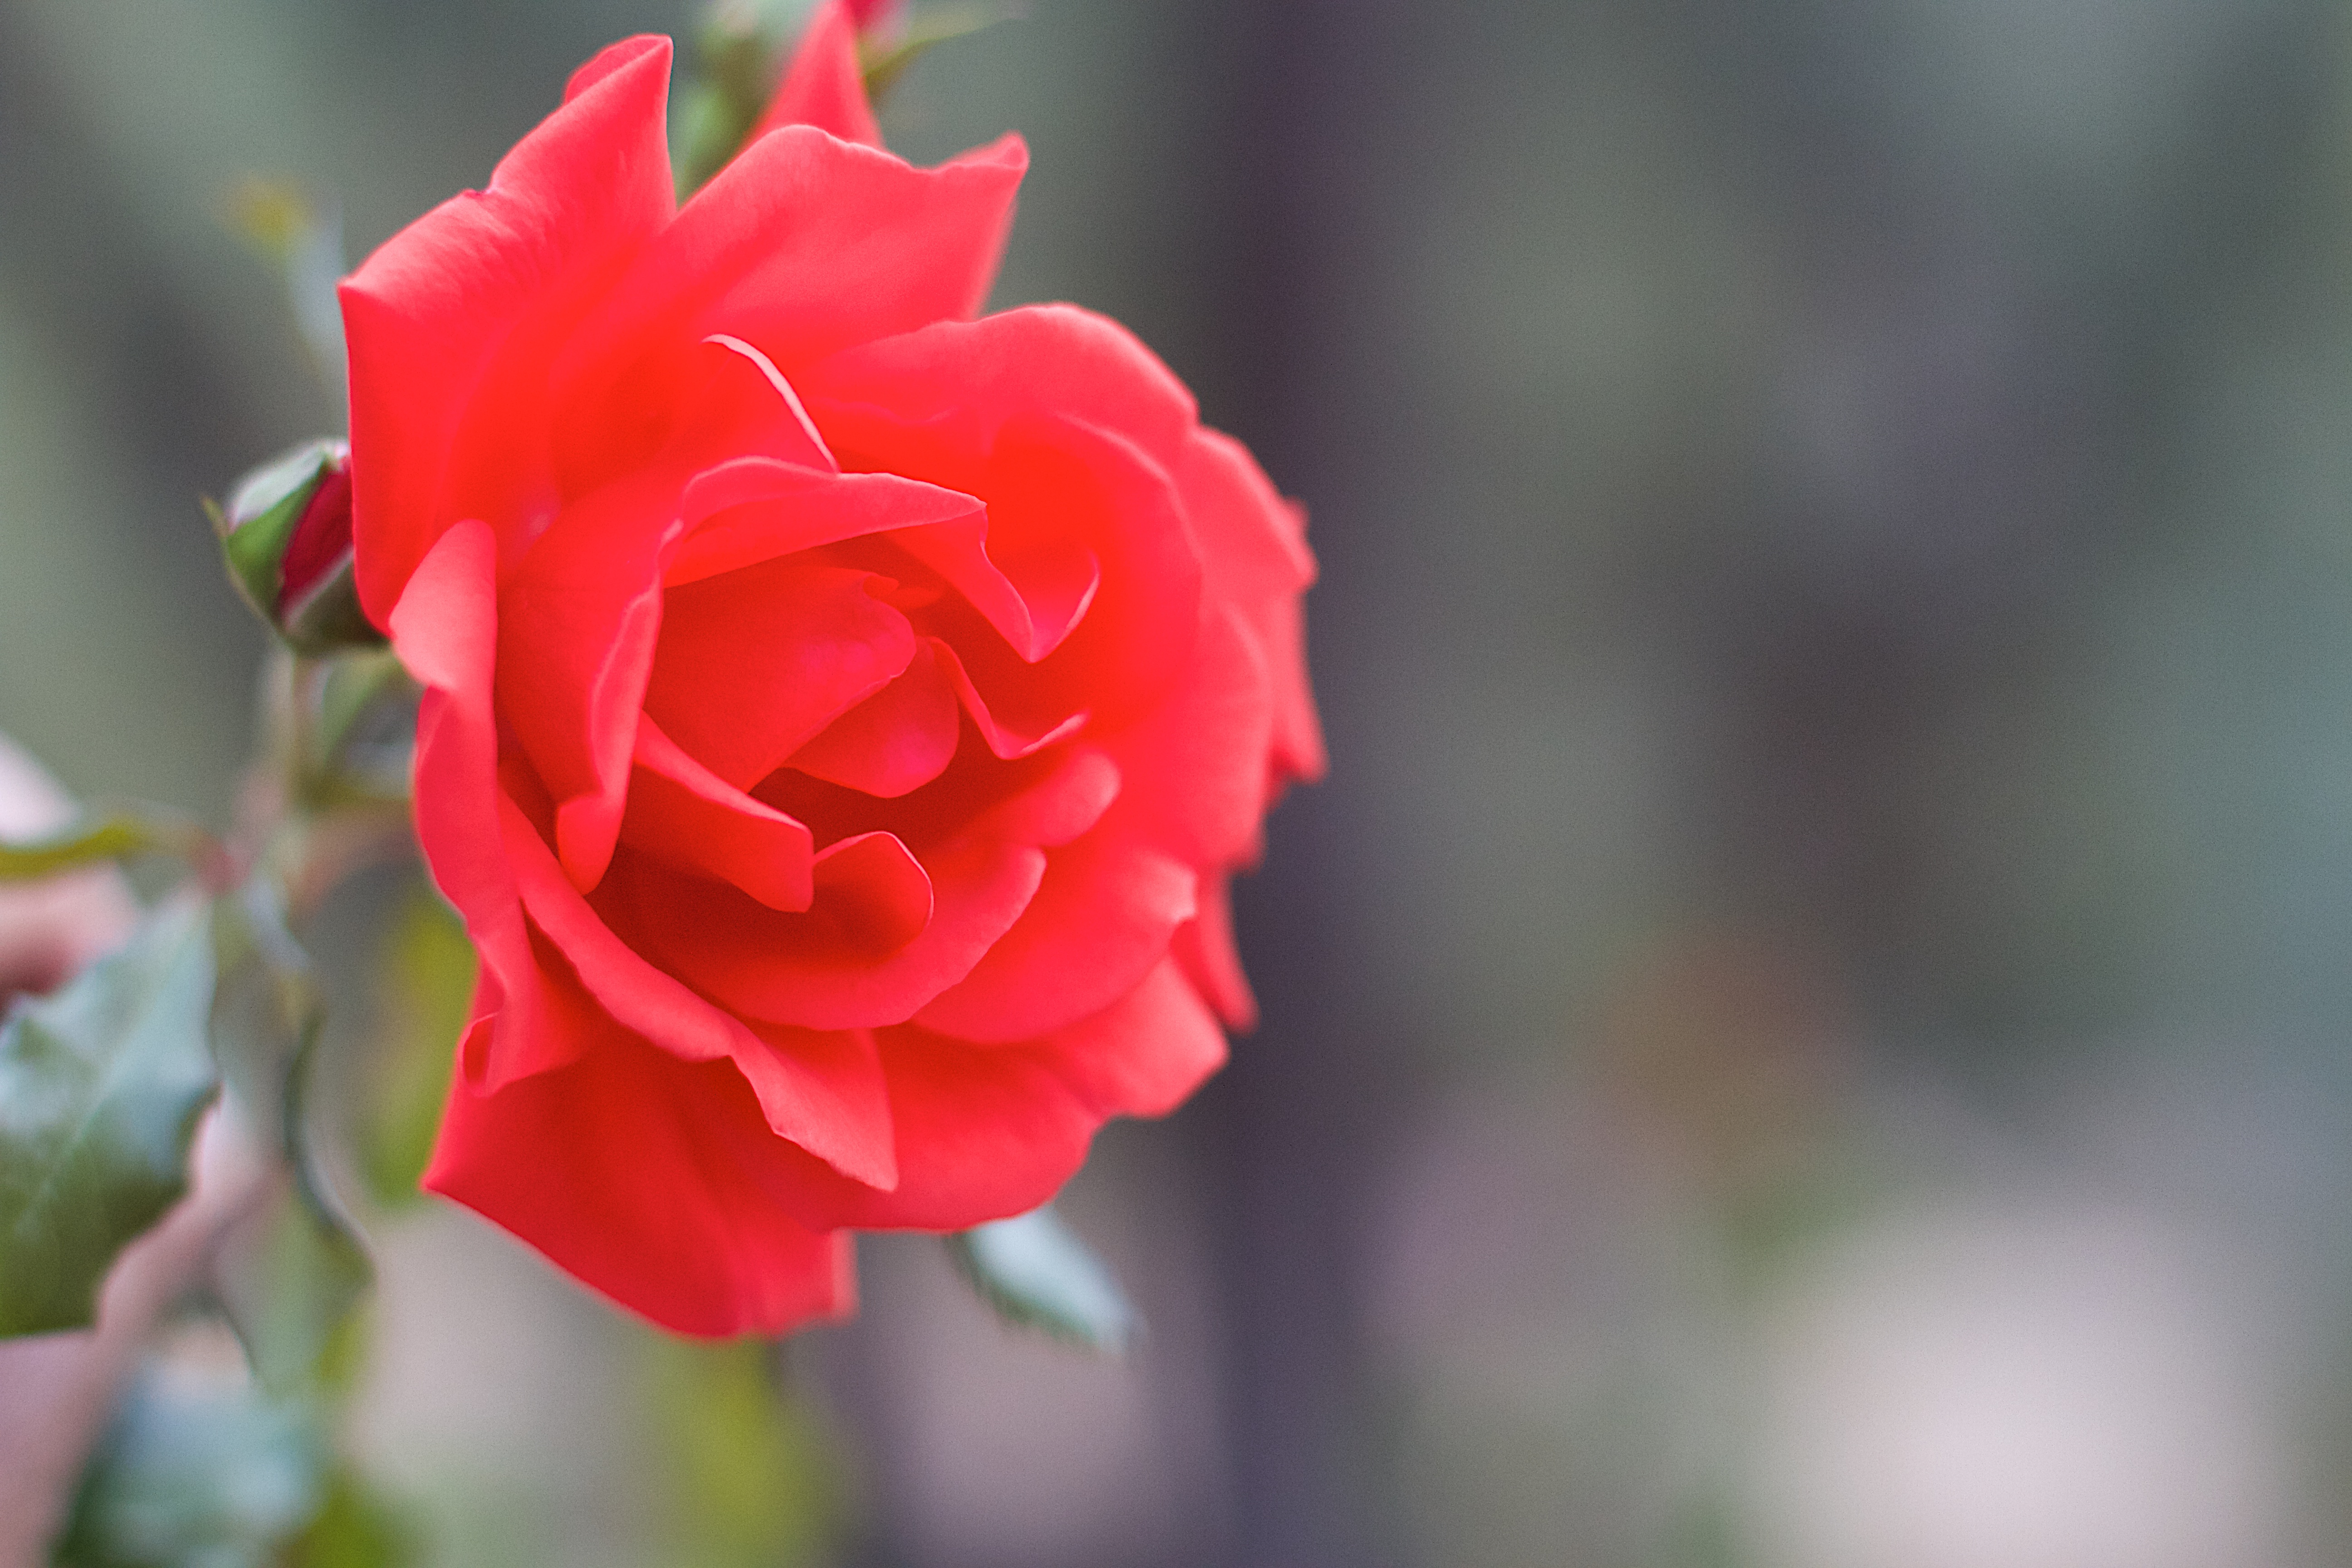
blossom, plant, flower, petal, rose, red, flora, close up, bud, macro photography, flowering plant, garden roses, rose family, plant stem, land plant